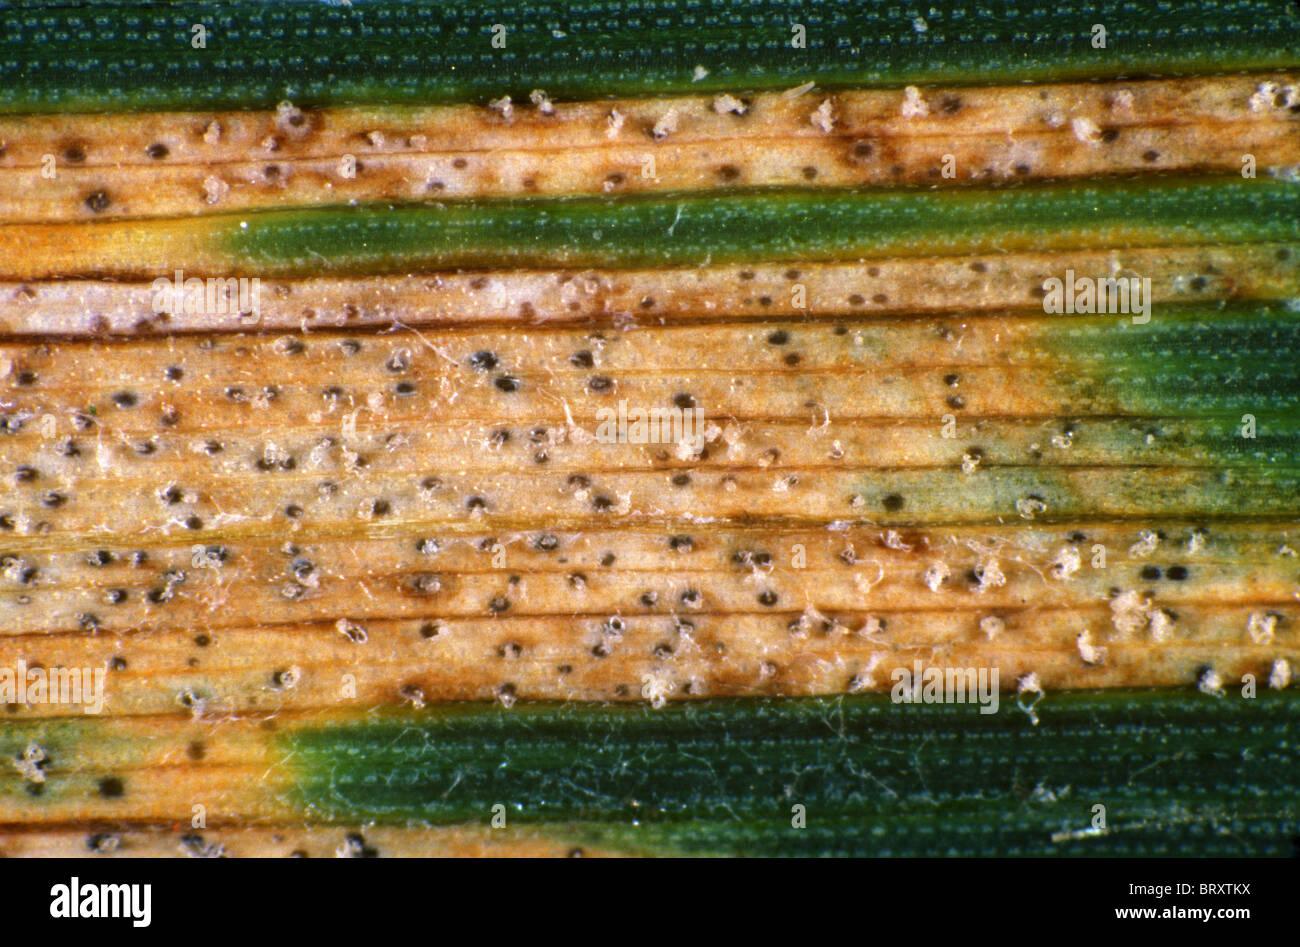
Plant: Wheat
Disease: wheat septoria blotch